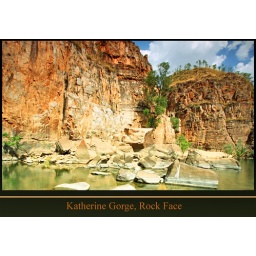
Shards of stone lay scattered across the water in Katherine Gorge, Australia.